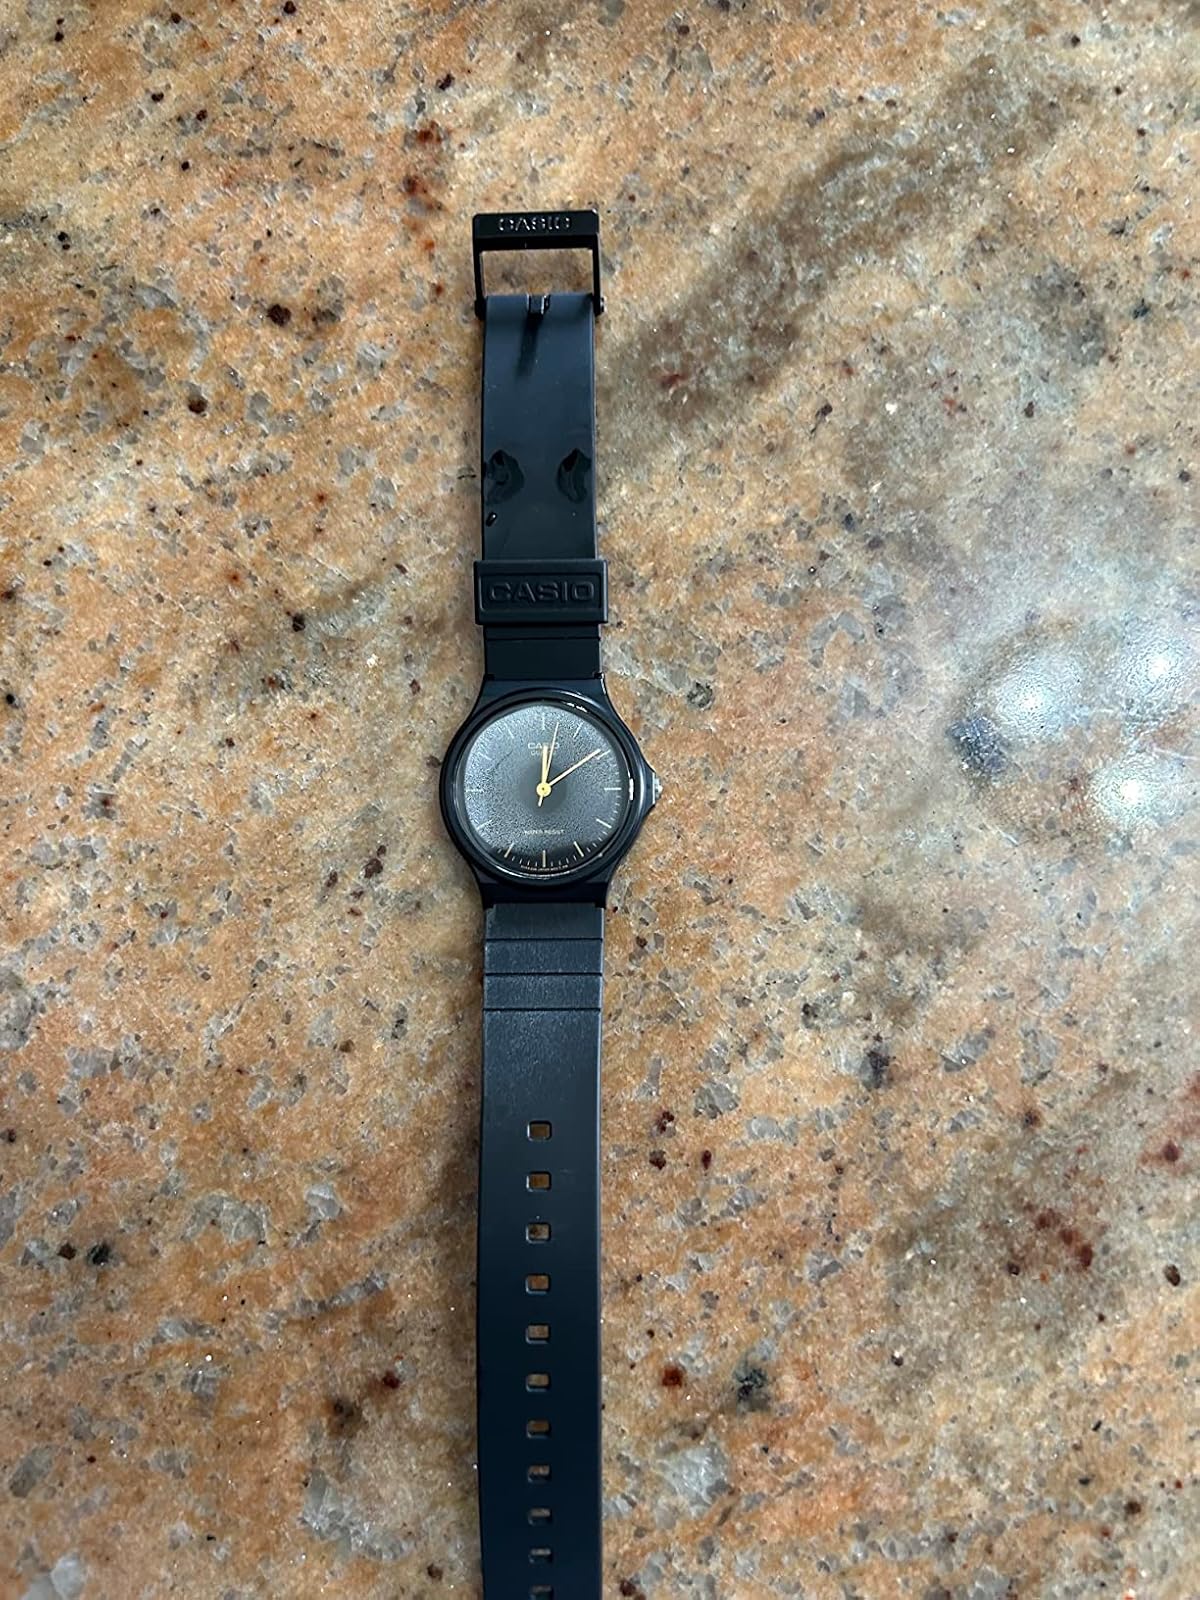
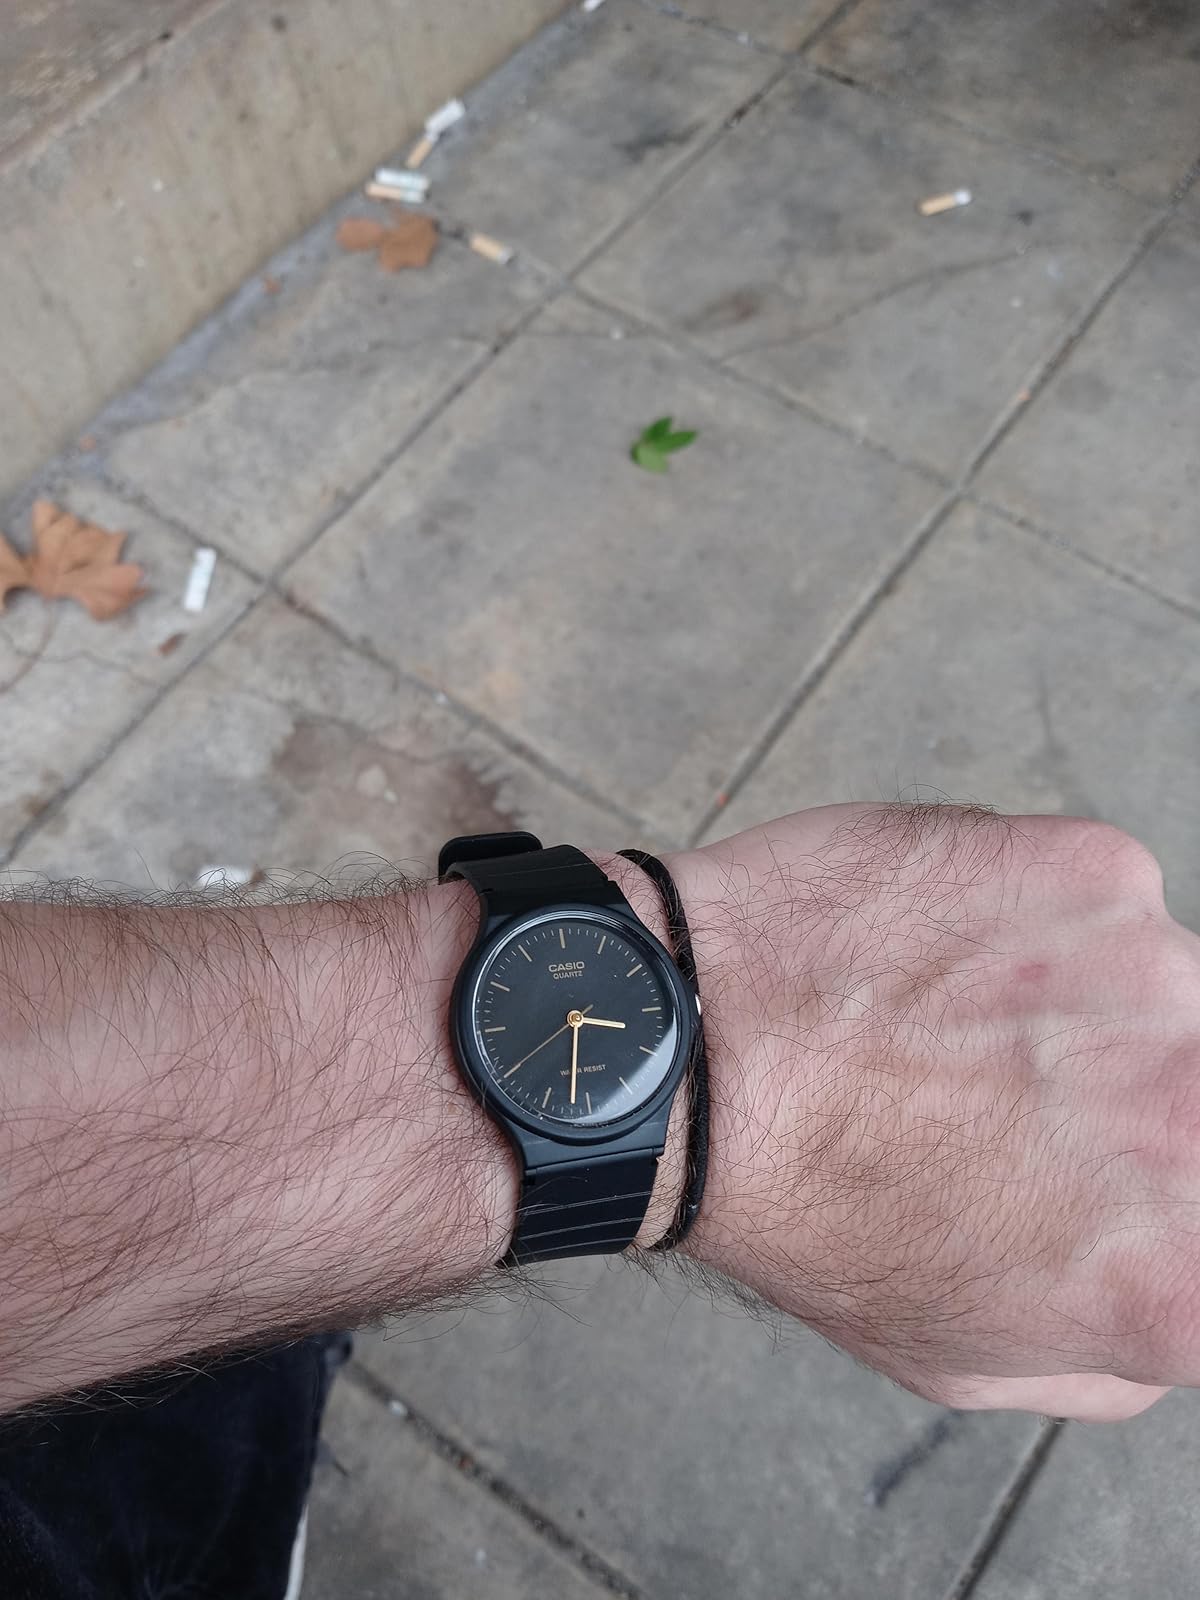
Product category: accessories_watch
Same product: yes